Drawing

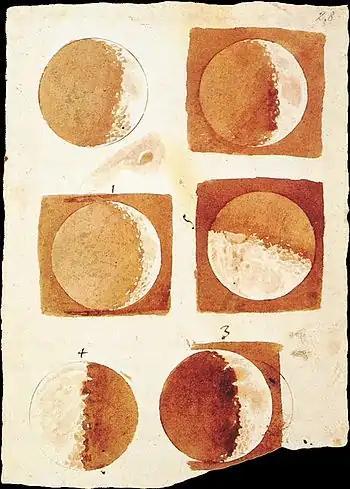
Galileo Galilei, "Phases of the Moon", 1609 or 1610, brown ink and wash on paper. 208 × 142 mm. National Central Library (Florence), Gal. 48, fol. 28r

Drawing is one of the oldest forms of human expression within the visual arts. It is generally concerned with the marking of lines and areas of tone onto paper/other material, where the accurate representation of the visual world is expressed upon a plane surface. Traditional drawings were monochrome, or at least had little colour, while modern colored-pencil drawings may approach or cross a boundary between drawing and painting. In Western terminology, drawing is distinct from painting, even though similar media often are employed in both tasks. Dry media, normally associated with drawing, such as chalk, may be used in pastel paintings. Drawing may be done with a liquid medium, applied with brushes or pens. Using a brush for drawing is very widespread and here it is more the process of using lines and hatching, that characterises something as a drawing. Similar supports likewise can serve both: painting generally involves the application of liquid paint onto prepared canvas or panels, but sometimes an underdrawing is drawn first on that same support.